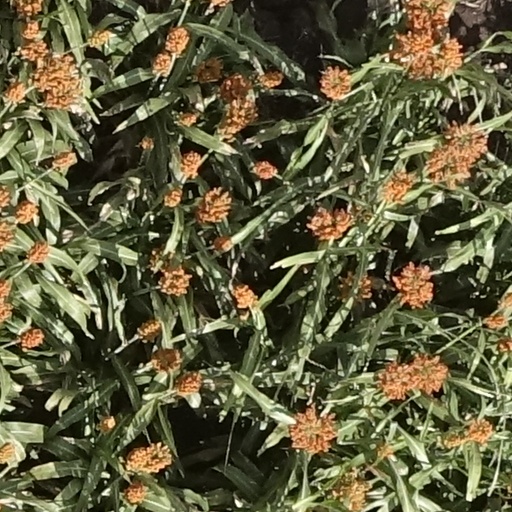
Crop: sorghum